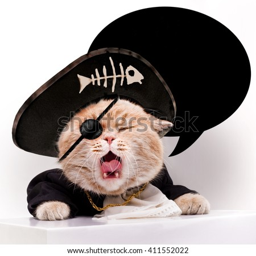
screaming cat in a pirate hat .